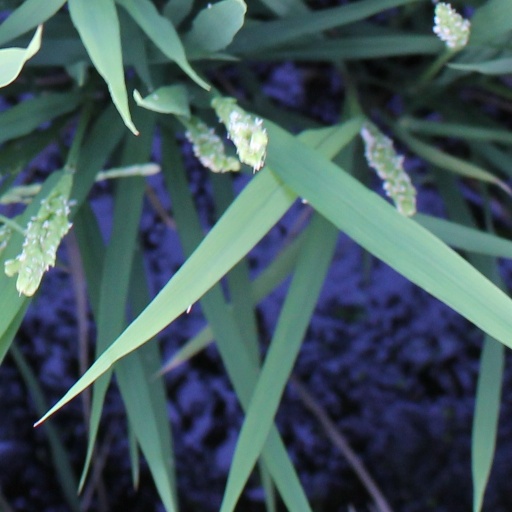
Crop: rice